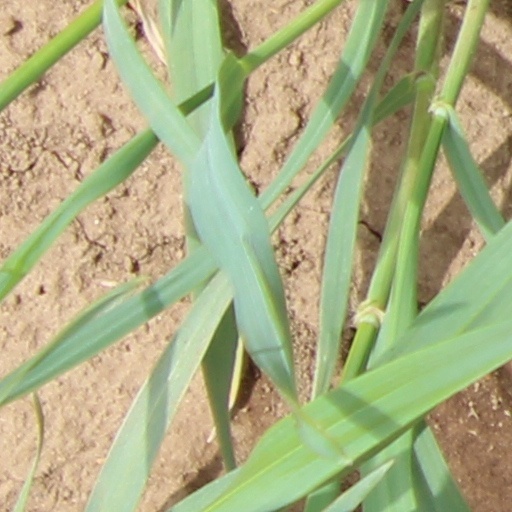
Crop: wheat